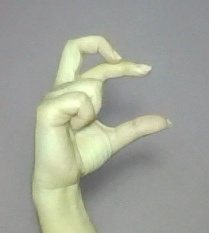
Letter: thal